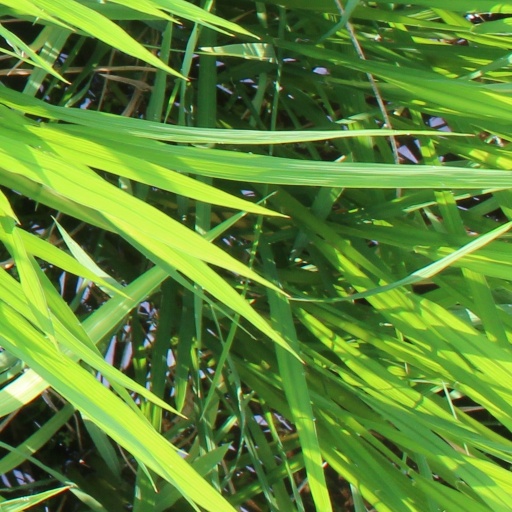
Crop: rice